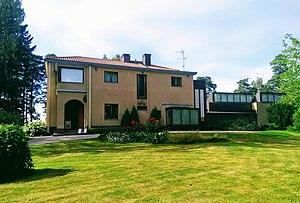
Le musée d'Art Gyllenberg ou Villa Gyllenberg est un musée dans le quartier de Kuusisaari à Helsinki en Finlande.